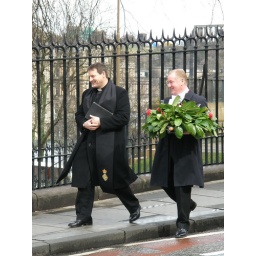
a memorial service at the black watch memorial near the historical bank building in Edinburgh